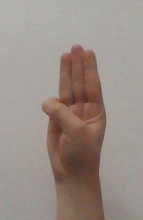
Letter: thaa